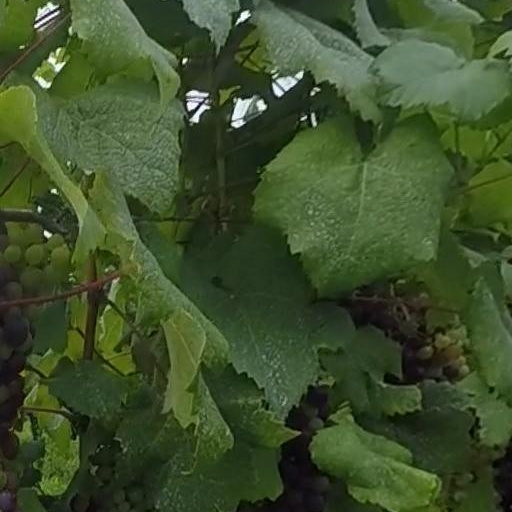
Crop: grape